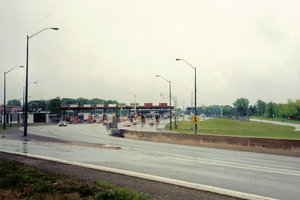
L'autoroute 405, aussi appelée General Brock Parkway, est une autoroute du sud-est de l'Ontario, plus précisément entre Niagara Falls et Niagara-on-the-Lake. D'une longueur d'environ 10 kilomètres, elle est la plus courte des autoroutes 400 de l'Ontario après l'autoroute 420.